Dru Onyx

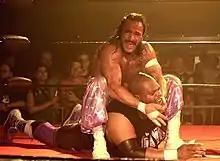
Sabu with the camel clutch on Dru Onyx at an IWS event.

Onyx returned to the IWS on June 3, 2005 to team up with his nemesis Green Phantom to battle Pierre Carl Ouellet and Sabu in what was Sabu’s last indie appearance before going to World Wrestling Entertainment.